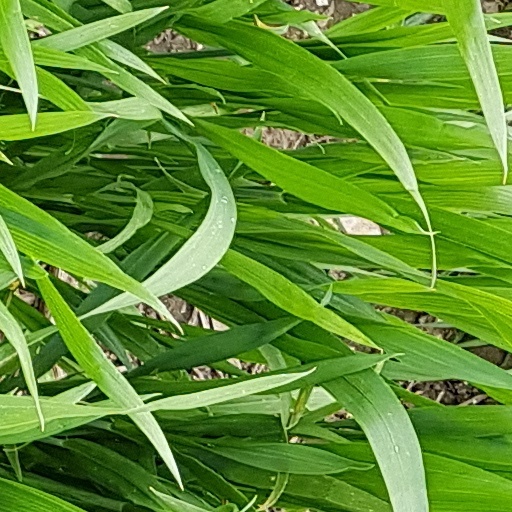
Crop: wheat